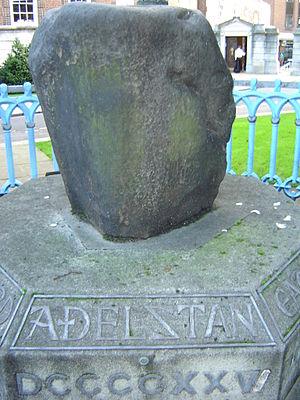
Æthelstan ou Athelstan est roi des Anglo-Saxons, puis des Anglais, de 924 à sa mort. Il est considéré comme le premier roi d'Angleterre et l'un des plus grands monarques de la période anglo-saxonne de l'histoire du pays.